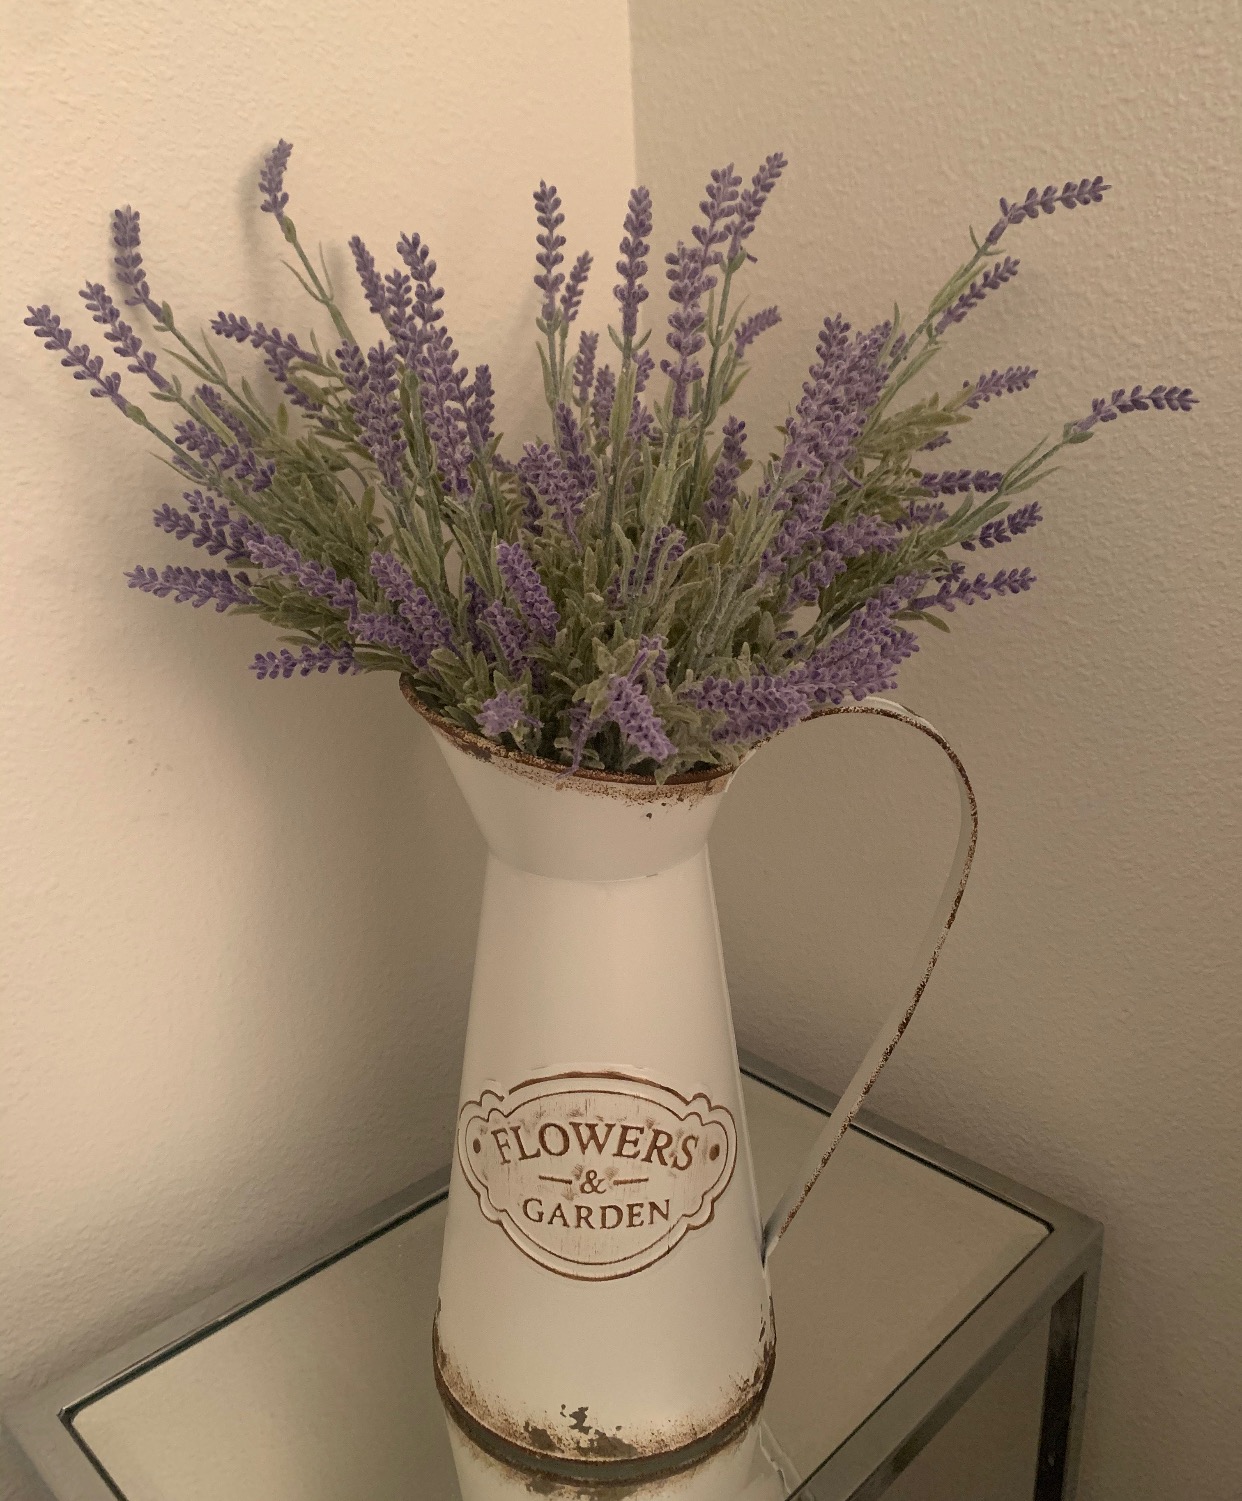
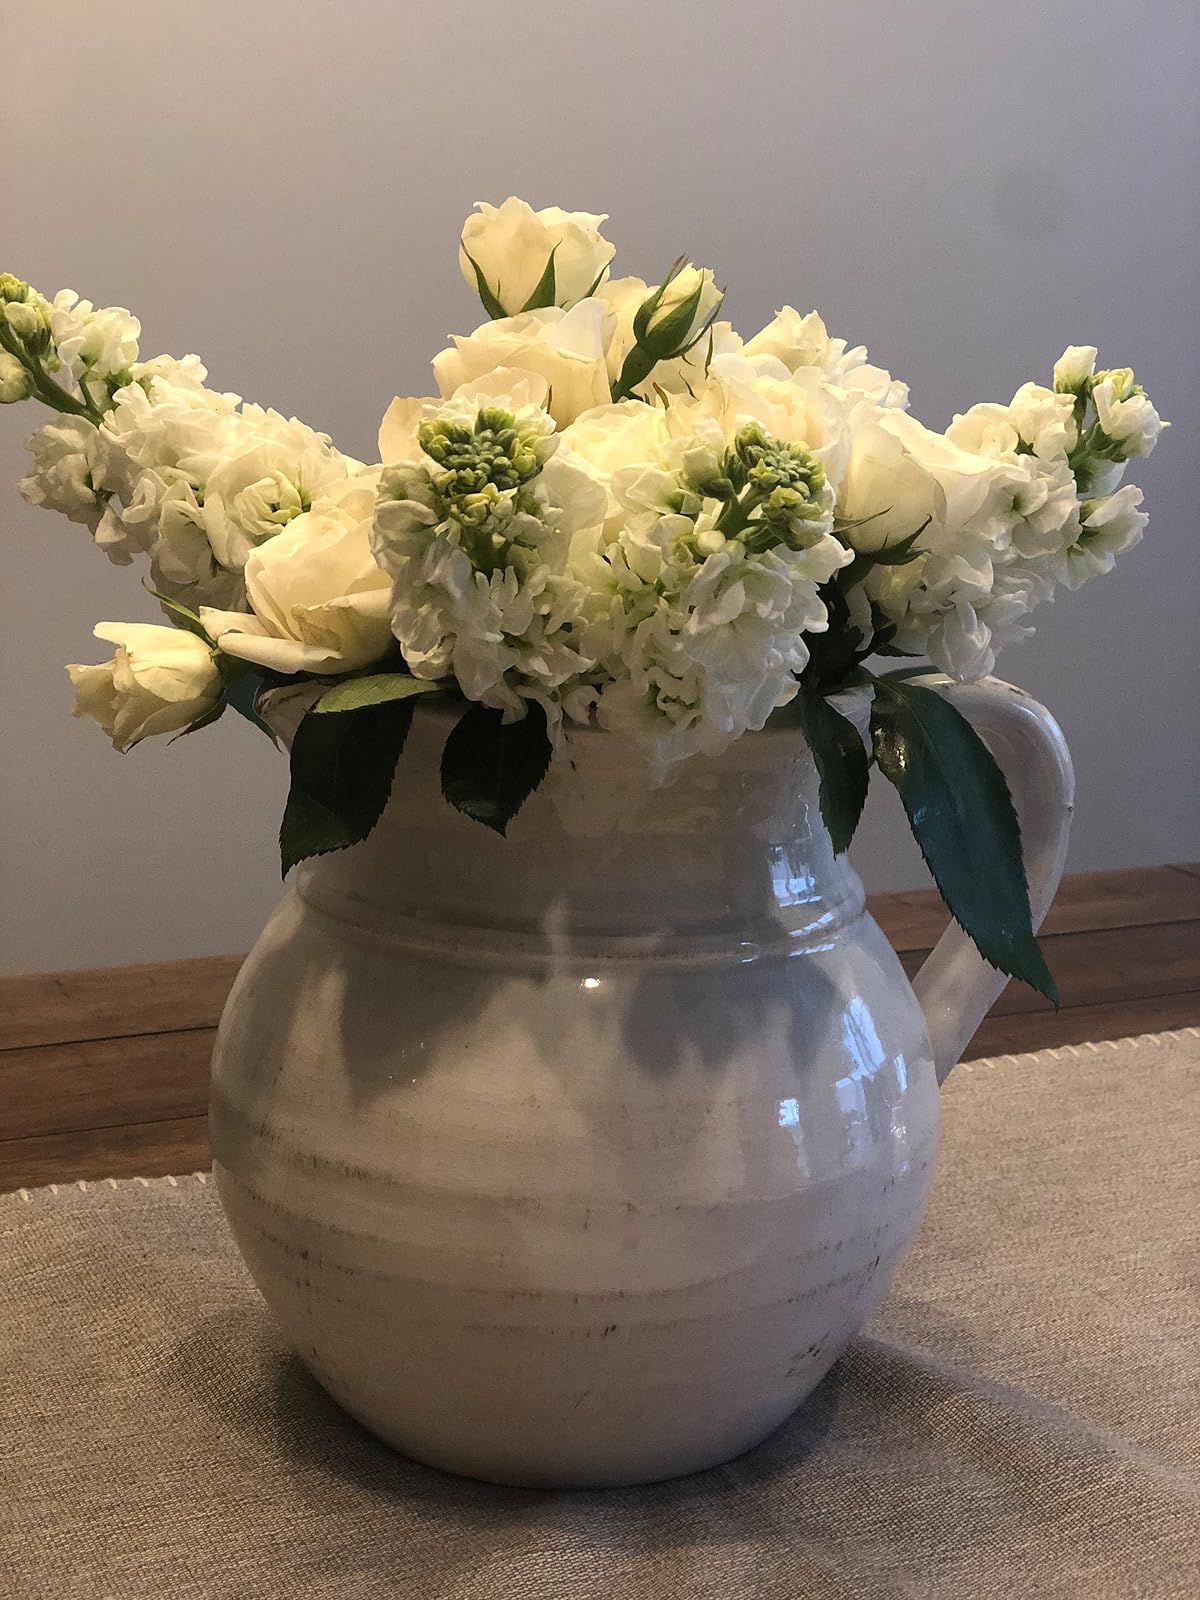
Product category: vase
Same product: no